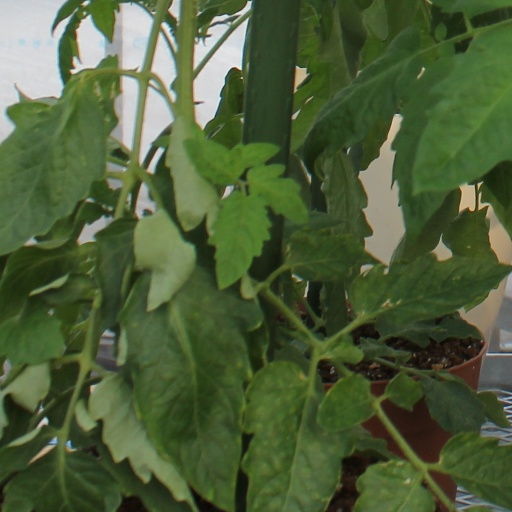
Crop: tomato